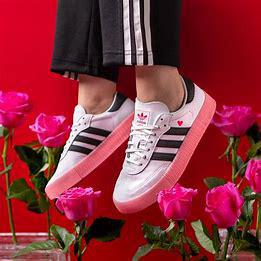
Brand: adidas
Model: originals Adidas Originals Sambarose